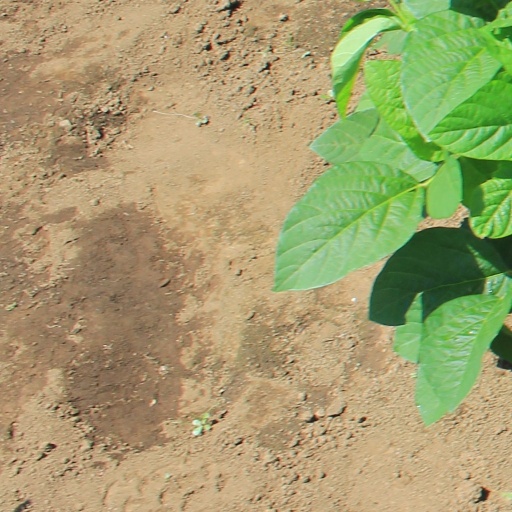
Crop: soybean